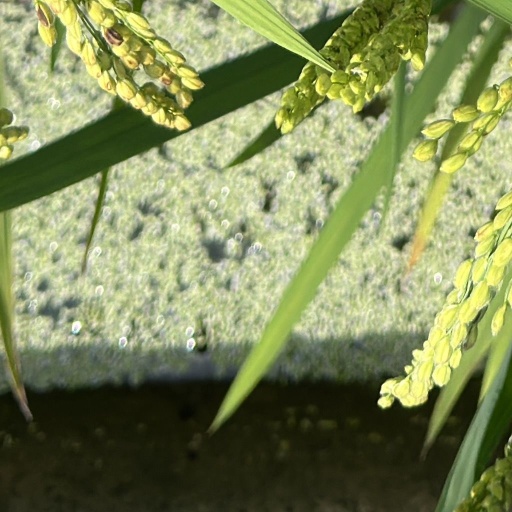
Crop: rice